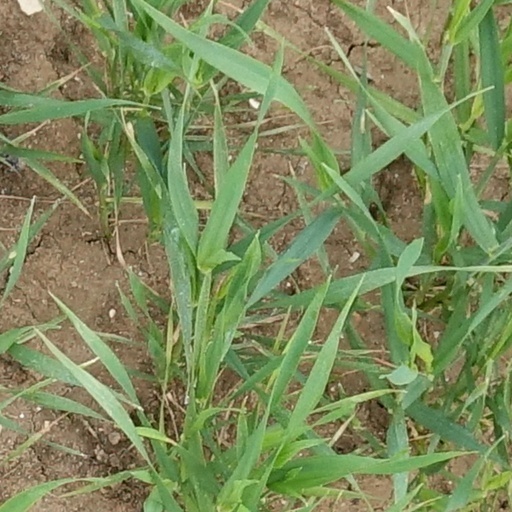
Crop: wheat